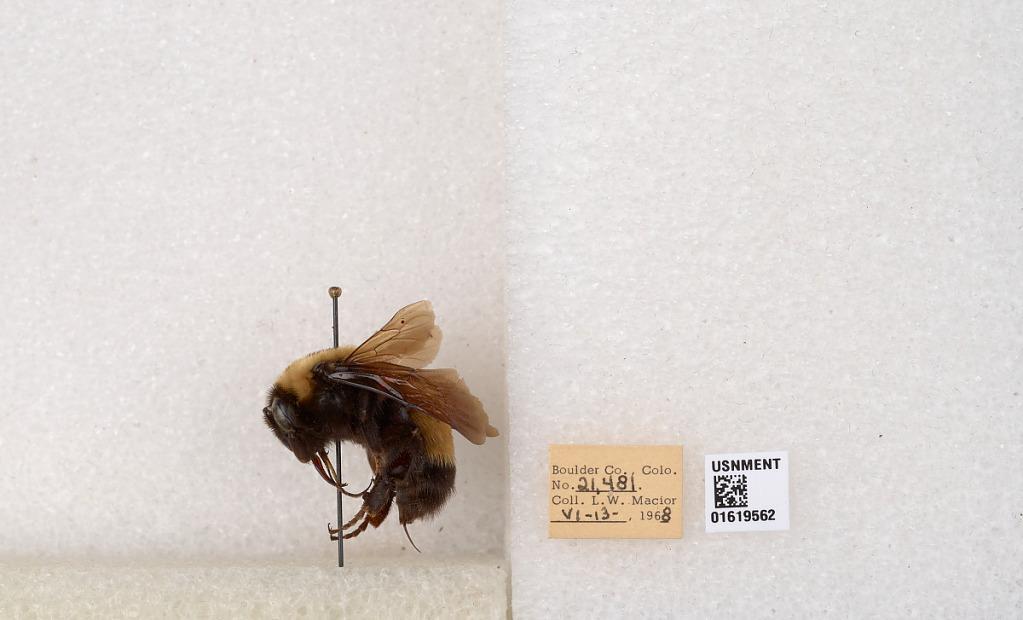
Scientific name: Bombus (Bombus) nevadensis Cresson